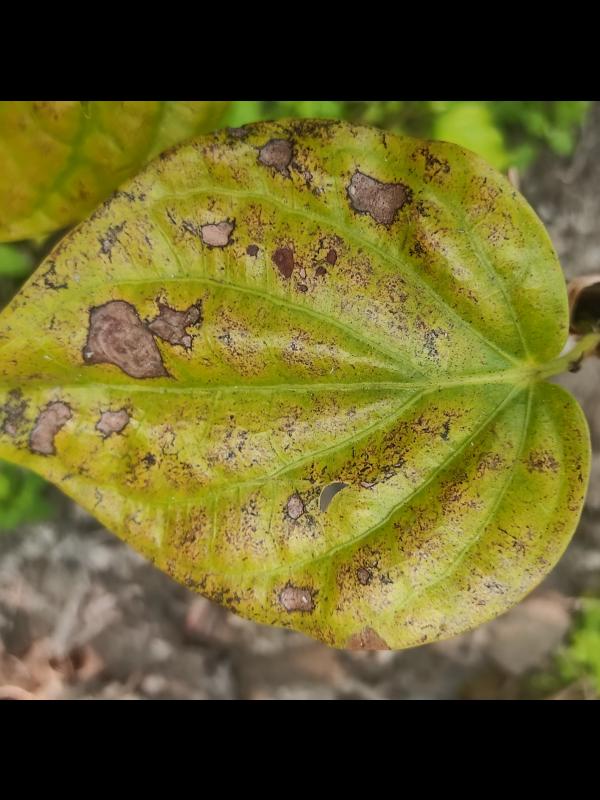
Label: Fungal_Brown_Spot_Disease